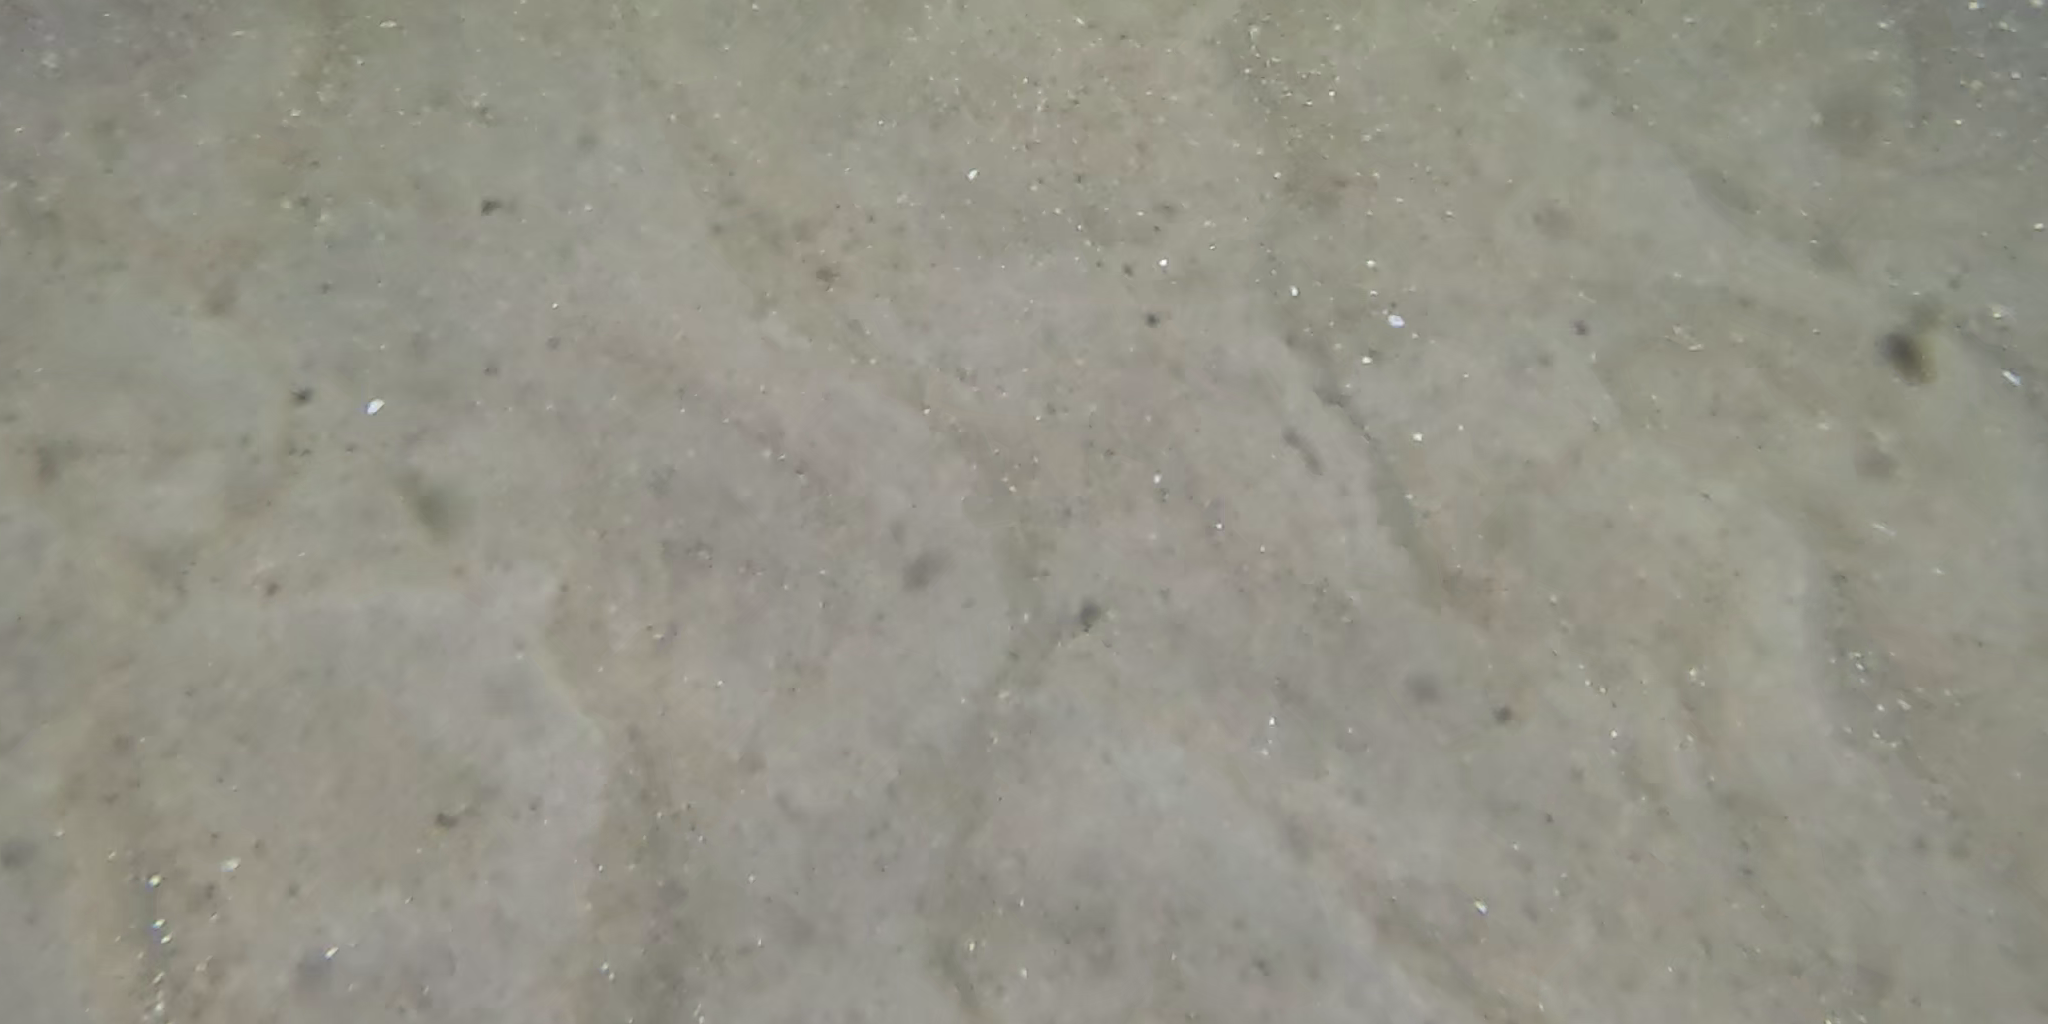
Seabed habitat: sand